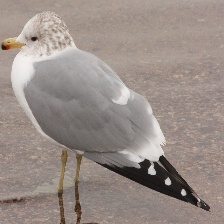
Species: CALIFORNIA GULL
Scientific name: LARUS CALIFORNICUS